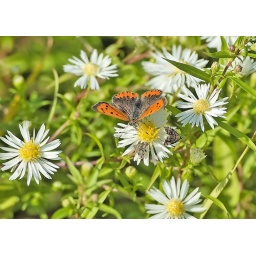
Lycaena phlaeas. First I have seen in the pig field all year.